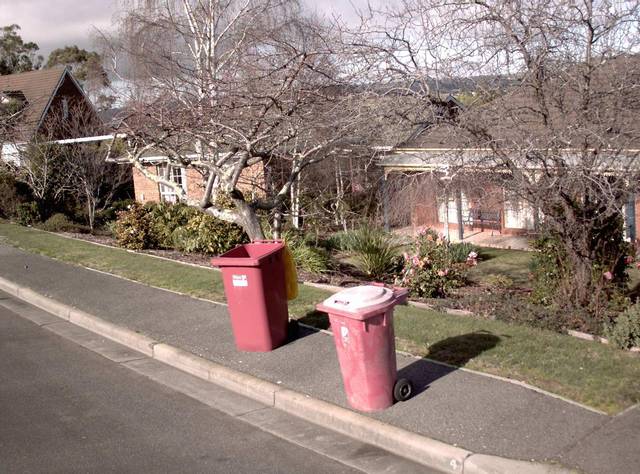
Region: Australia
Coordinates: -41.457, 147.128